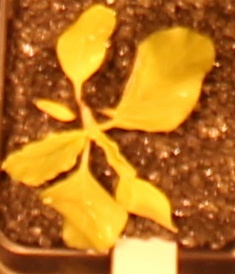
Label: Redroot Pigweed